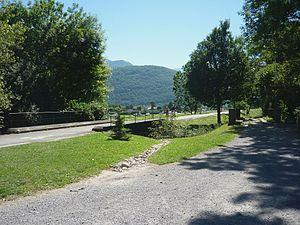
Doussard, Haute-Savoie, France
Doussard est une commune française située dans le sud du département de la Haute-Savoie, en région Auvergne-Rhône-Alpes. Membre de la communauté de communes des Sources du Lac d'Annecy, la commune comptait 3 592 habitants en 2017 dans ses neuf hameaux. Le village se situe sur la rive ouest du lac d'Annecy au début de la vallée de Faverges, en amont de la cluse d'Annecy. La commune est membre du parc naturel régional du Massif des Bauges.